Sabrina Bryan

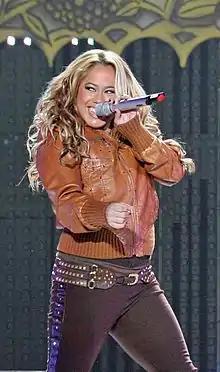
Bryan performing in 2008

Reba Sabrina Hinojosa (born September 16, 1984), known professionally as Sabrina Bryan, is an American actress, singer, and television personality. She is best known as a member of the girl group the Cheetah Girls, starring in the Disney Channel Original Movie "The Cheetah Girls" and its sequels, "The Cheetah Girls 2" and "". Before she appeared on television, Bryan was a dancer, and trained at Hart Academy of Dance, located in La Habra, California.